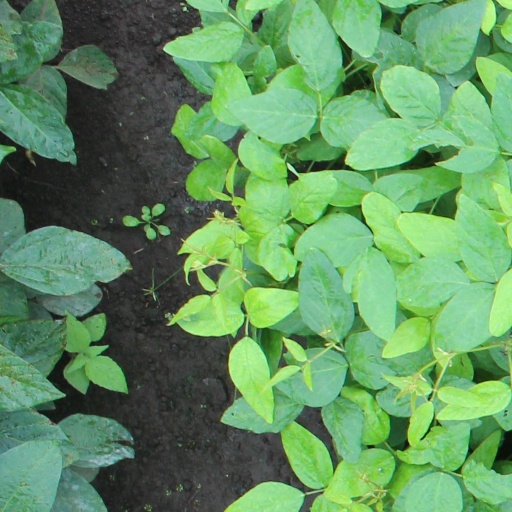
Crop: soybean